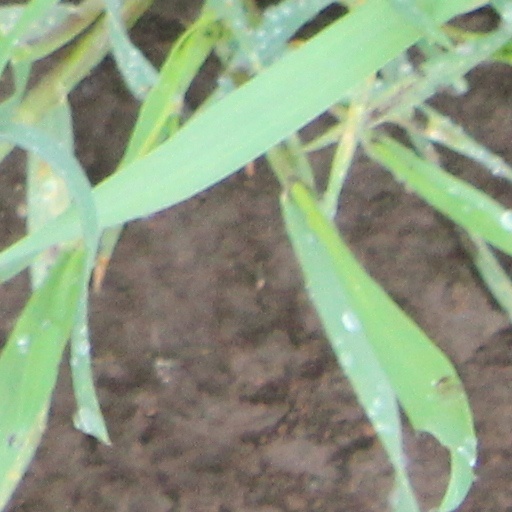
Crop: wheat